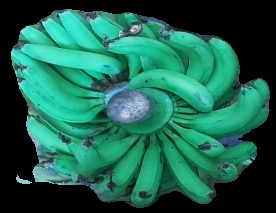
Variety: pachbale
Grade: grade3